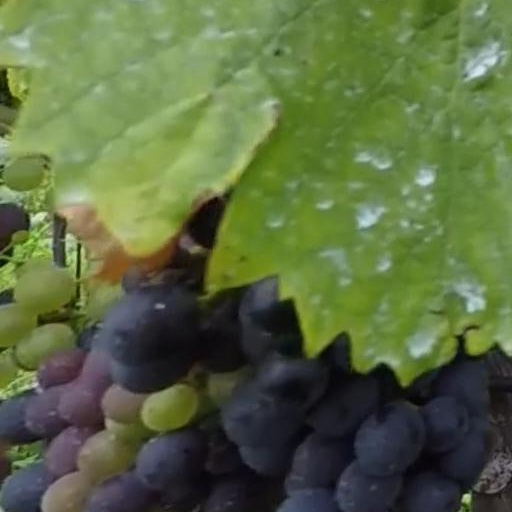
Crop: grape